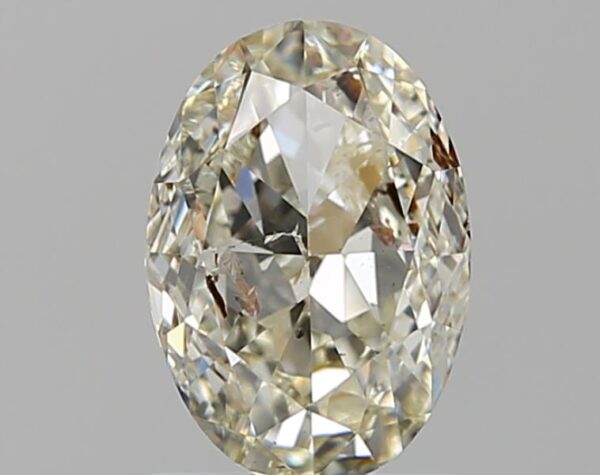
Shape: oval
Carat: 1.21
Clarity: SI2
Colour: J
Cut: EX
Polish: VG
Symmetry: VG
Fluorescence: N
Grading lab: IGI
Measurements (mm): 7.62 x 5.37 x 3.46